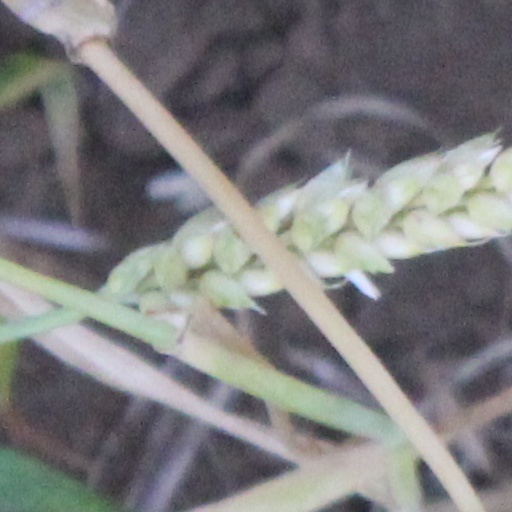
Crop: wheat